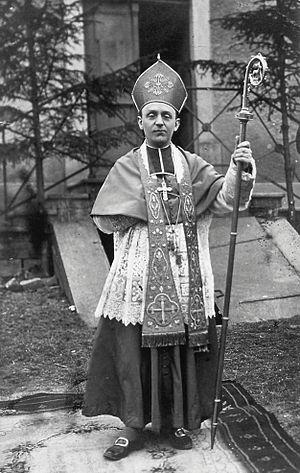
Mgr Charles Ruch, évêque de Strasbourg, 1913.
Cette page concerne les événements qui se sont produits durant l'année 1873 en Lorraine.
Charles-Joseph-Eugène Ruch, né à Nancy le 24 septembre 1873 et mort à Strasbourg le 30 août 1945, est un évêque français.